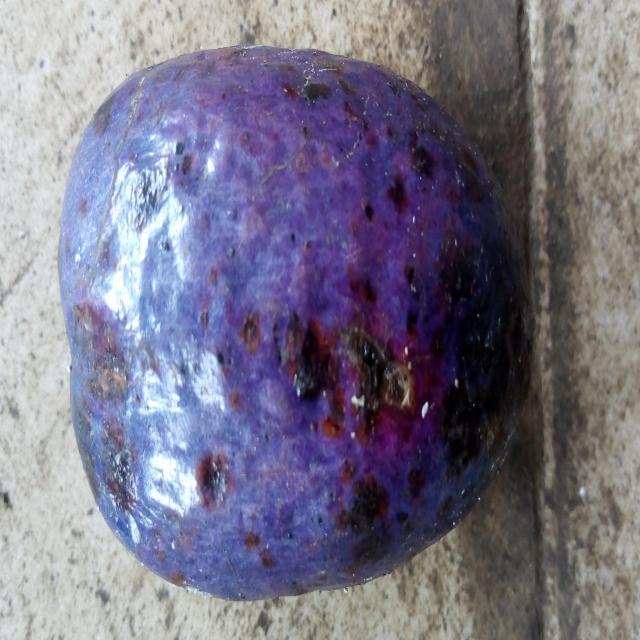
Plum grade: spotted